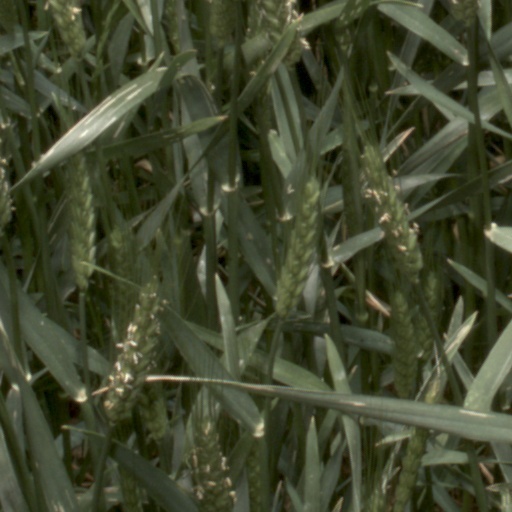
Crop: wheat